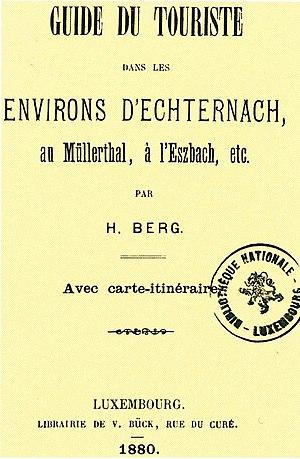
Page de titre du guide touristique publié en 1880 par Hubert Berg (1825-1903).